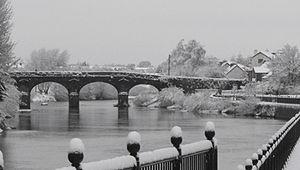
Le Green's Bridge est une passerelle au-dessus de la Nore à Kilkenny construite en 1766.
Cette liste de ponts d'Irlande présente les ponts remarquables d'Irlande, tant par leurs caractéristiques dimensionnelles, que par leur intérêt architectural ou historique.